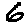
Label: 6